Imagine (Gal Gadot video)

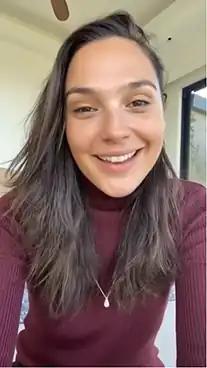
Gal Gadot looking down at the camera and smiling.

On 18 March 2020, Israeli actress Gal Gadot posted a video on Instagram of herself and two dozen celebrity friends singing a rendition of the song "Imagine" by John Lennon, which was intended to raise morale in the face of the COVID-19 pandemic.